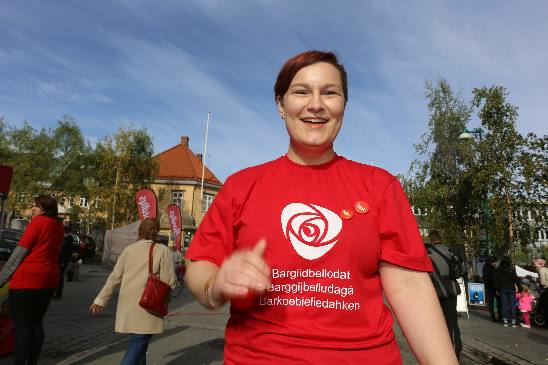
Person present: Yes